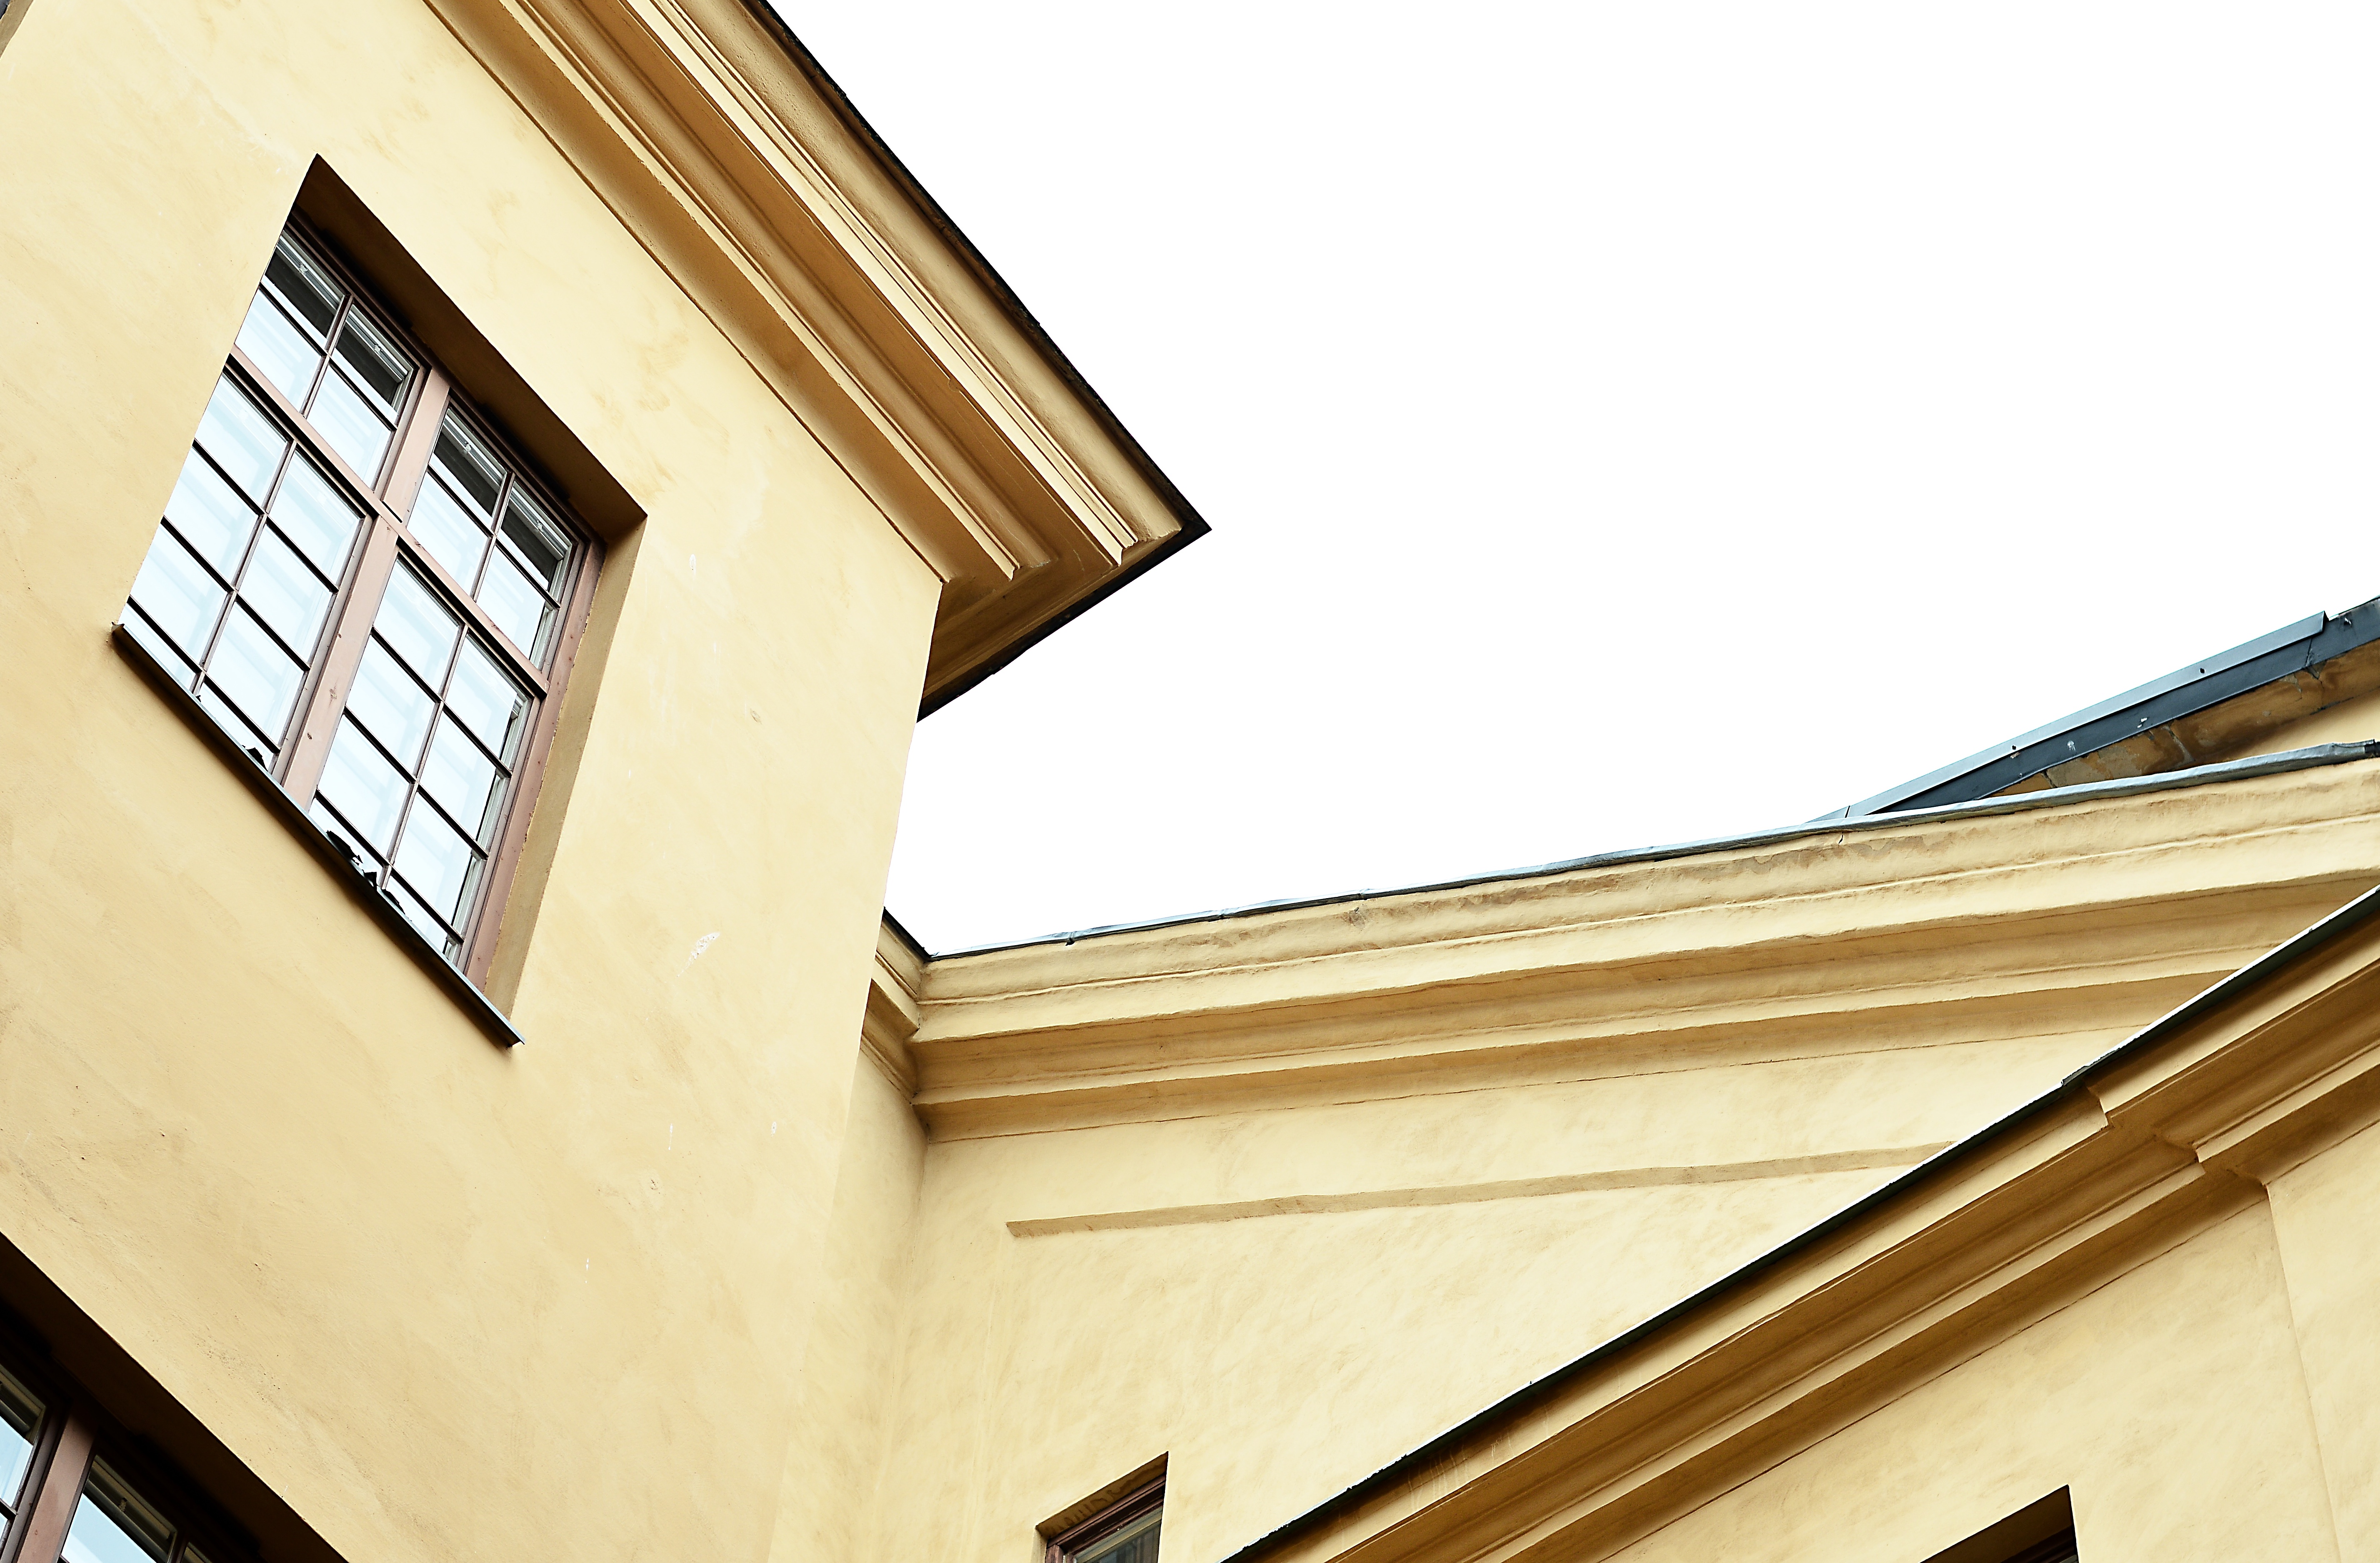
wood, house, window, roof, home, beam, facade, interior design, molding, siding, daylighting